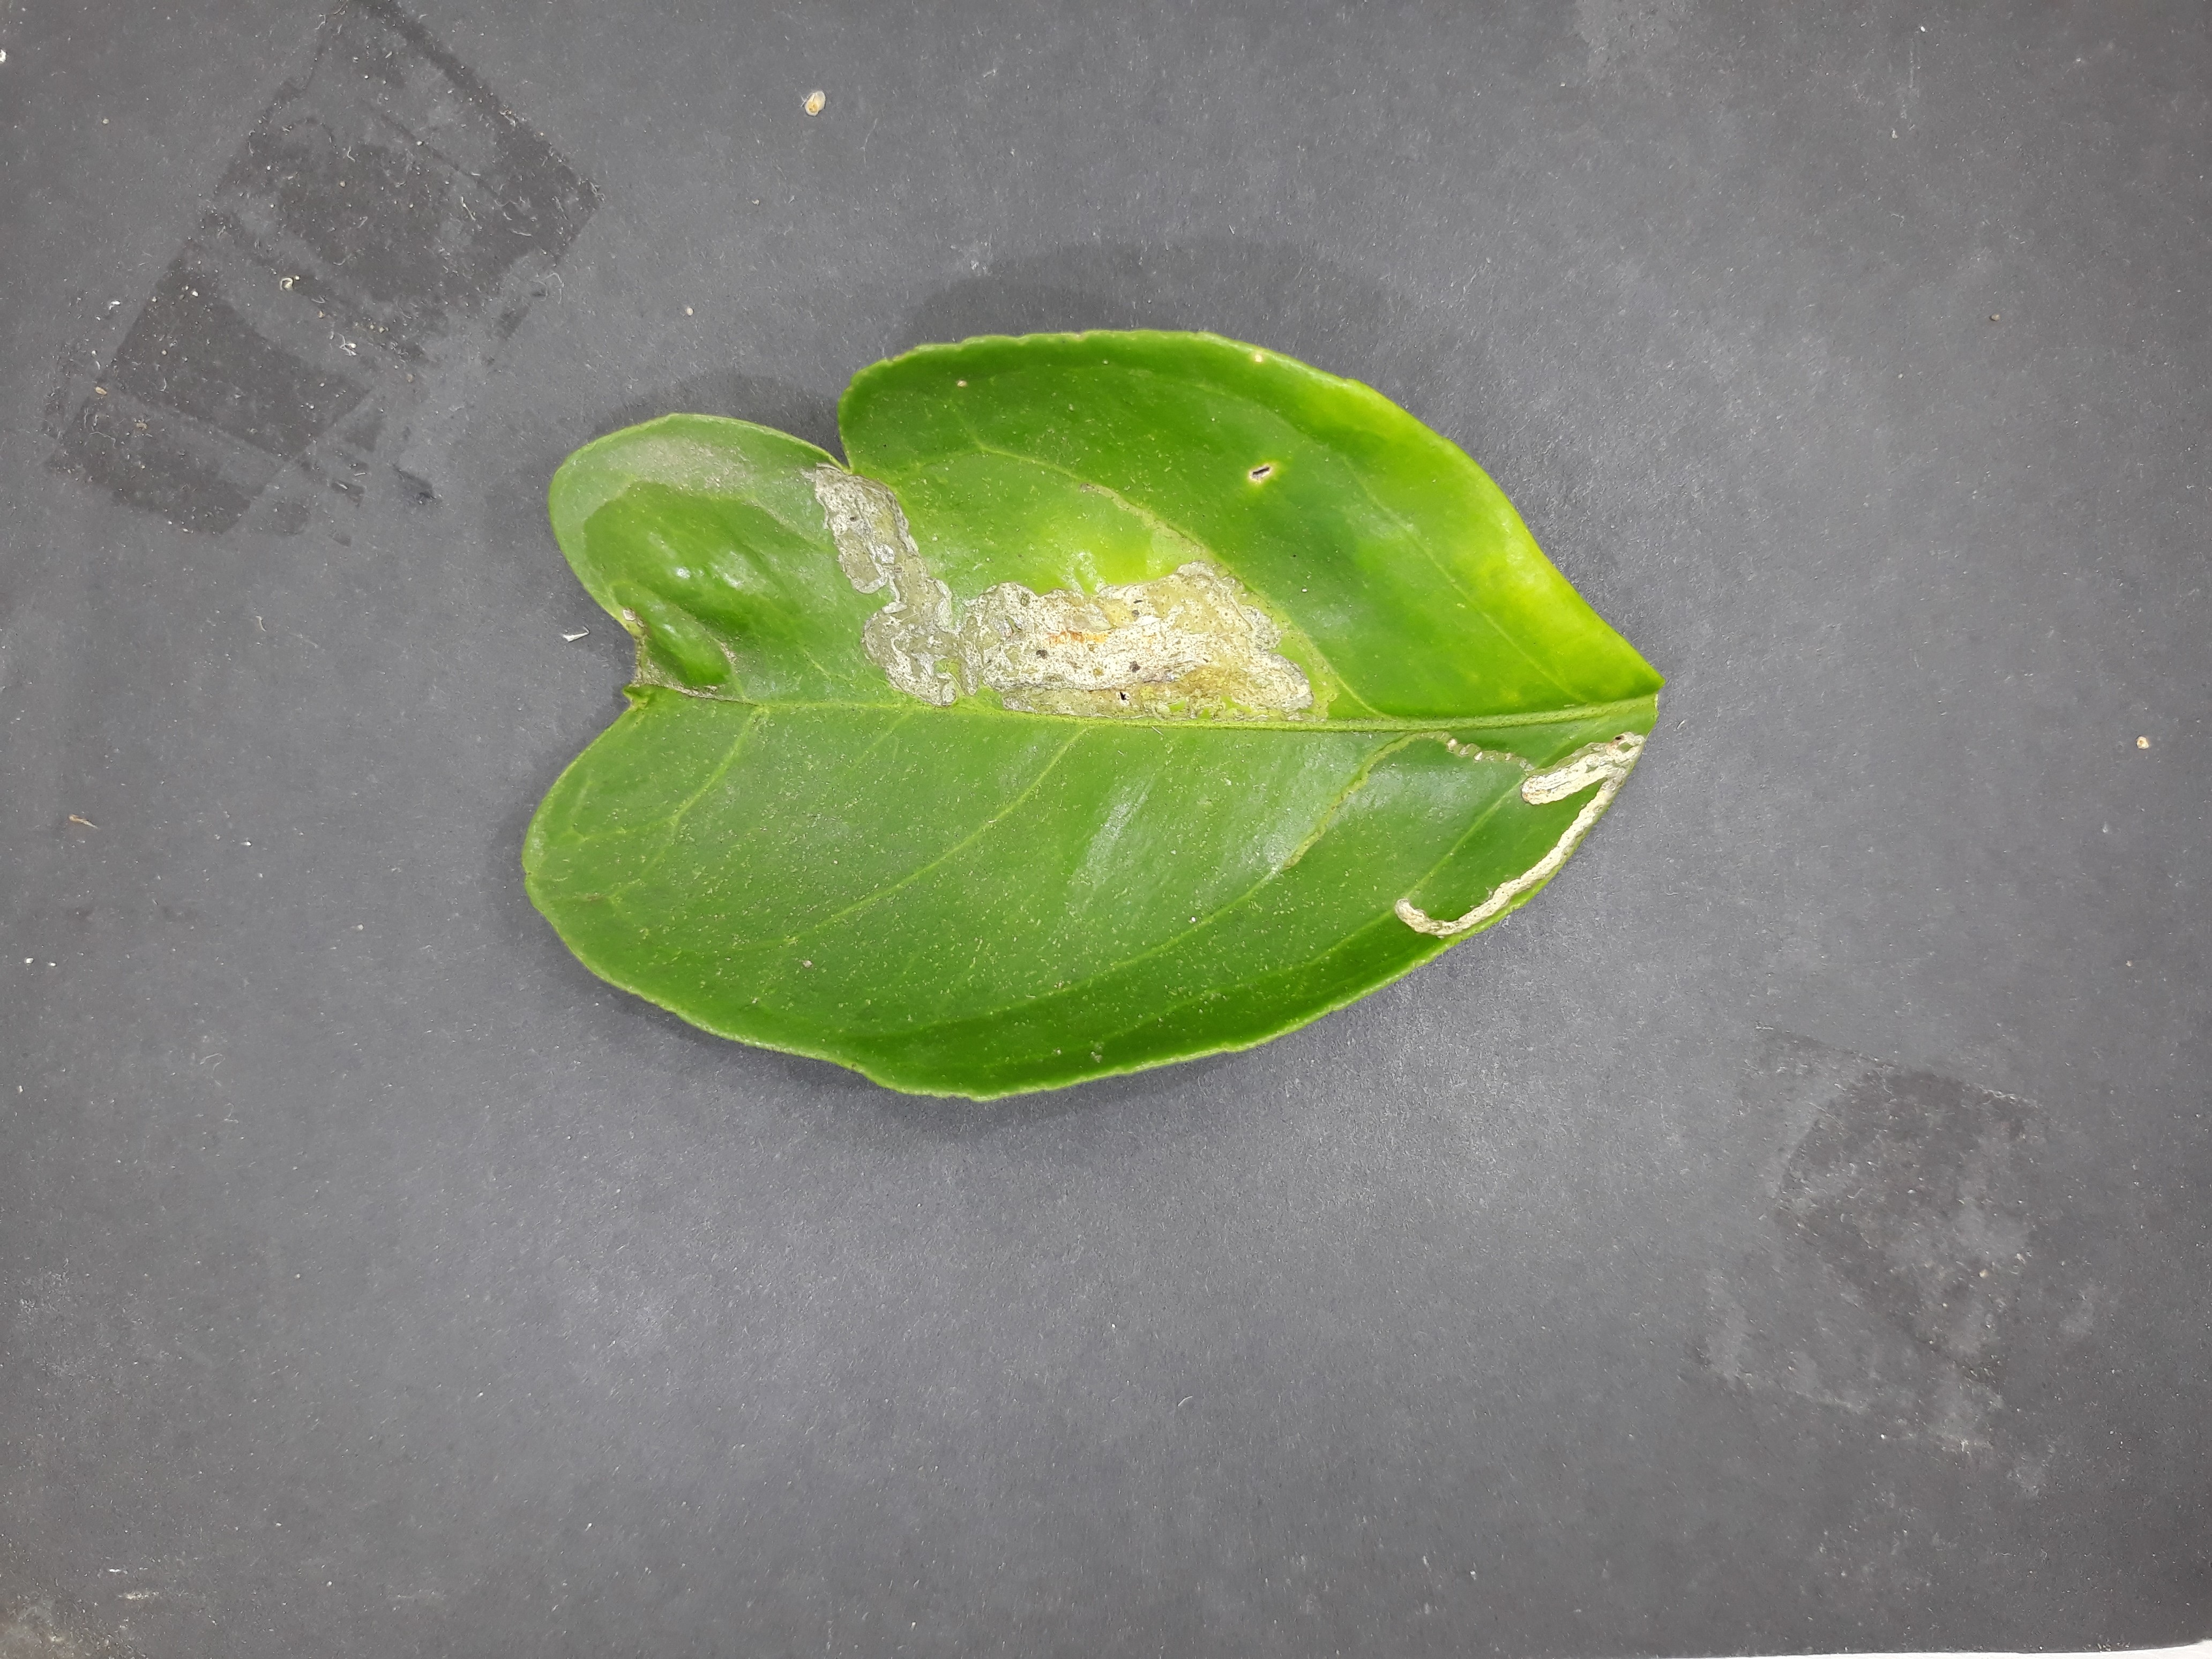
Label: Citrus_leafminer